Agriculture in Taiwan

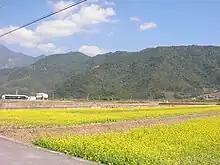
Rapeseed fields

After the handover of Taiwan from Japan to the Republic of China in 1945, the government revitalized the agricultural sector first to recover from the damage caused by World War II and completed a full recovery by 1953.